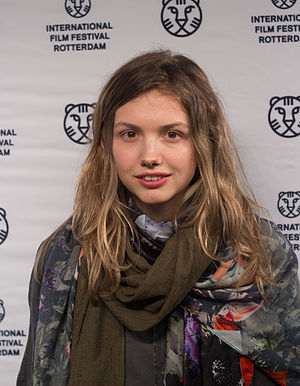
Hannah Murray
Tegan Lauren-Hannah Murray er en engelsk skuespillerinde bedst kendt for sin rolle som Cassie Ainsworth i tv-serien Skins fra 2007-2008. Hun er også kendt for rollen som Gilly, fra serien Game of Thrones.